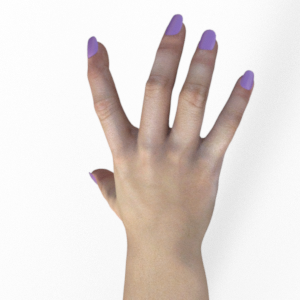
Label: paper